Football boot

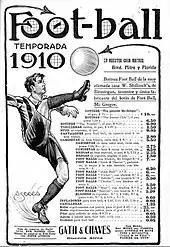
Gath & Chaves advertisement promoting "foot-ball" products, including boots by British manufacturer McGregor at m$n10, Buenos Aires, Argentina, 1910

The earliest recorded instance of specialised footwear for football dates back to 1526, when King Henry VIII of England ordered a pair of "football boots" from his Great Wardrobe. These boots were likely crafted from robust leather, providing enhanced protection during matches.